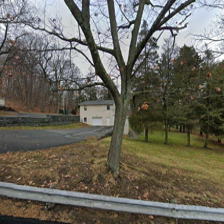
Label: streetView